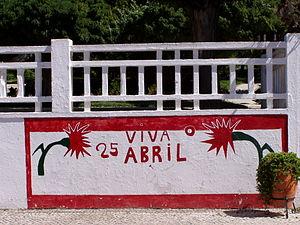
Le Parti communiste portugais est un parti politique portugais de gauche ou d'extrême gauche. Il se réclame du marxisme-léninisme ainsi que de l'internationalisme et son organisation est fondée sur le centralisme démocratique.
Le 25 avril est le 115ᵉ jour de l'année du calendrier grégorien, le 116ᵉ en cas d'année bissextile. Il reste 250 jours avant la fin de l'année.